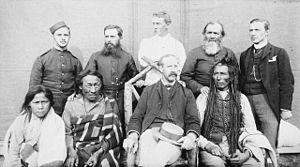
L'histoire des Premières Nations, les premiers occupants du continent nord-américain, au Canada remonte à au moins 12 000 ans. En effet, les Premières Nations s'établissent au travers du territoire canadien entre 40 000 et 10 000 ans av. J.-C. Leur histoire est d'abord caractérisée par une forte adaptation à l'environnement naturel. C'est pourquoi, on peut, selon Alfred Kroeber, distinguer dix aires culturelles autochtones en Amérique du Nord, dont six se trouvent représentées dans le territoire canadien actuel : l'Arctique, la zone subarctique, la côte nord-ouest, le Plateau, les Prairies et les forêts du nord-est. Plusieurs nations se sont développées avec leurs propres langues, cultures, pratiques religieuses et traditions.